Coonawarra, Northern Territory

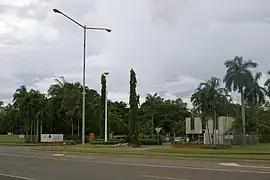
Defence Establishment Berrimah, Coonawarra

Coonawarra is a south-eastern suburb in the city of Darwin, in the Northern Territory of Australia. It is on the traditional Country and waterways of the Larrakia people.